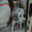
Label: dog